Nong Zhigao

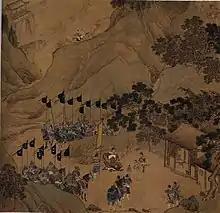
Depiction of Nong Zhigao Passing the Border, Ming dynasty, 15th century

Nong Zhigao (modern Zhuang language:) (1025–1055?) was a Zhuang (Nùng) chieftain and the only emperor of Dali (大曆; 1041), Nantian (南天; 1045–1052), and eventually Danan (大南; 1052–1053).